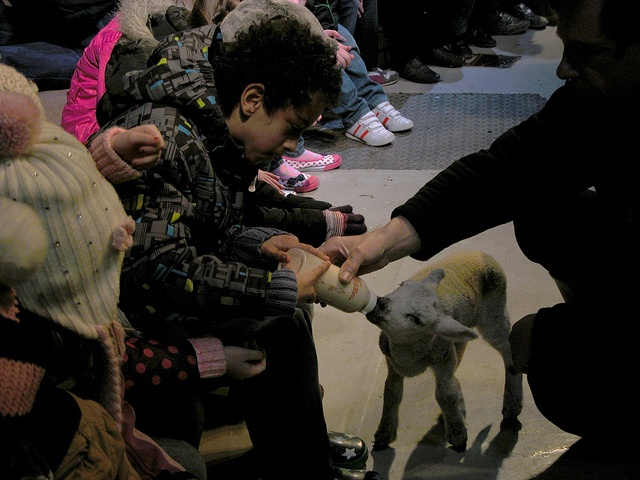
A child uses a bottle to feed a lamb.
One of the group of children is feeding a lamb with a bottle.
A person feeding a baby goat with a bottle.
a person feeding a small sheep with a bottle
Adult helping boy feed a young goat with a bottle.